Nova Scotia wine

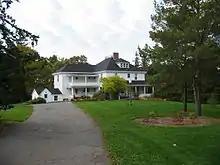
Residence of the chief researcher at the Kentville research station where experimentation with grape varieties began about 1912

A Cellared in Canada (now known as International-Domestic blend) wine operation began in Truro in 1964 as part of the Peller brand, but commercial grape production in Nova Scotia is undocumented until 1979 with the arrival of Grand Pre Winery, owned by Roger Dial, founder of Appellation America. As Dial was planting and growing the L'Acadie Blanc variety and others at his vineyard in Grand Pre, Jost Vineyards under Hans Jost also began in the early 1980s on the Malagash Point peninsula next to the warm waters of the Northumberland Strait and Amet Sound. The Jost vineyard is still known as the longest running winery in Nova Scotia.